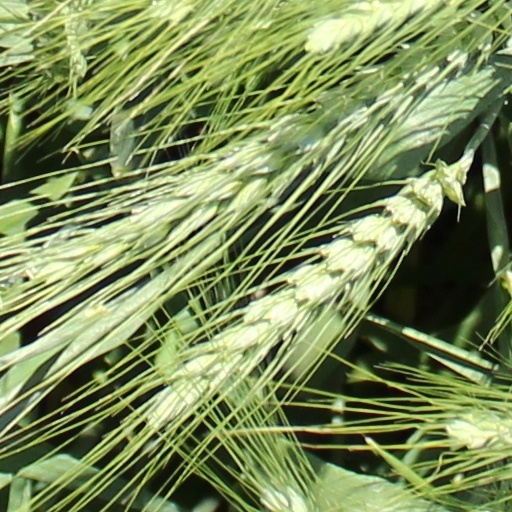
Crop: wheat